Saltash

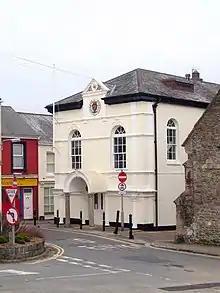
Saltash Guildhall

Roger de Valletort (Reginald de Valle Torta) sold out in 1270 to Richard, Earl of Cornwall and King of the Romans while Edward, the Black Prince, became the first Duke of Cornwall, and a visitor to Trematon Castle.